Rhodotus

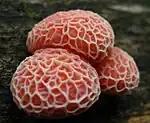
Fruit bodies can grow singly, or in clusters.

In the 1980s in Europe, increases in the levels of air pollution, as well as changing land use practices coincided with reports of declines in the populations of certain mushrooms. Consequently, a number of fungal conservation initiatives were started to better understand fungal biodiversity; as of October 2007, 31 European countries have produced fungal Red Lists of threatened species. "Rhodotus palmatus" is a candidate species in over half of the European fungal Red Lists, and is listed as critically endangered, endangered, or near threatened (or the equivalent) in 12 countries. In the Baltic countries Estonia, Latvia, and Lithuania, it is considered by the Environmental Protection Ministries (a branch of government charged with implementing the Convention on Biological Diversity) to be regionally extinct, reported as "extinct or probably extinct". It was one of 35 fungal species to gain legal protection in Hungary in 2005, making it a fineable offense to pick them.